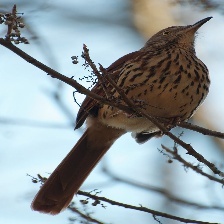
Species: BROWN THRASHER
Scientific name: TOXOSTOMA RUFUM